Die schöne Galathée

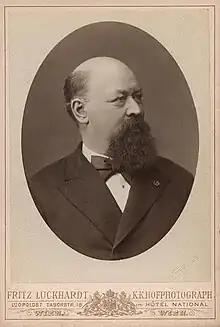
The composer of the operetta, c. 1885

(The Beautiful Galatea) is an operetta in one act by Franz von Suppé to a German libretto by the composer and 'Poly Henrion' (the pseudonym of Leonhard Kohl von Kohlenegg).*